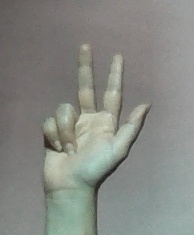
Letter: al